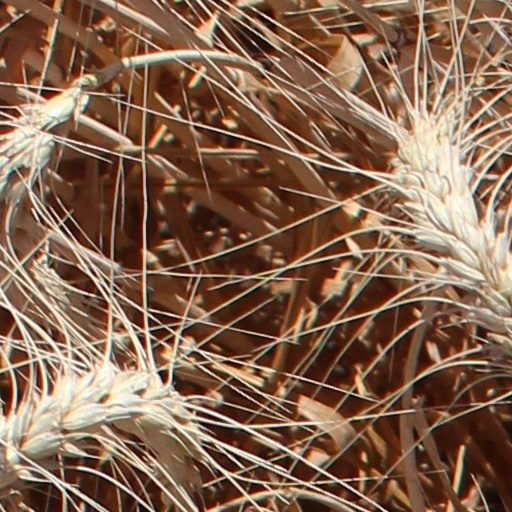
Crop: wheat